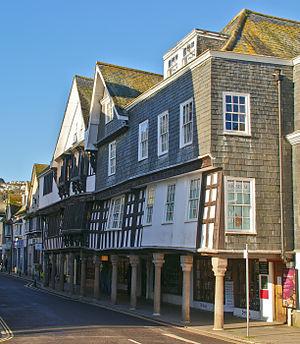
Cette liste des musées du Devon, Angleterre contient des musées qui sont définis dans ce contexte comme des institutions qui recueillent et soignent des objets d'intérêt culturel, artistique, scientifique ou historique. leurs collections ou expositions connexes disponibles pour la consultation publique. Sont également inclus les galeries d'art à but non lucratif et les galeries d'art universitaires. Les musées virtuels ne sont pas inclus.
Dartmouth, ou Tartemue en ancien français, une ville du Sud-Ouest de l'Angleterre, située sur les bords de l'estuaire de la rivière Dart. Elle fait partie du comté de Devon.